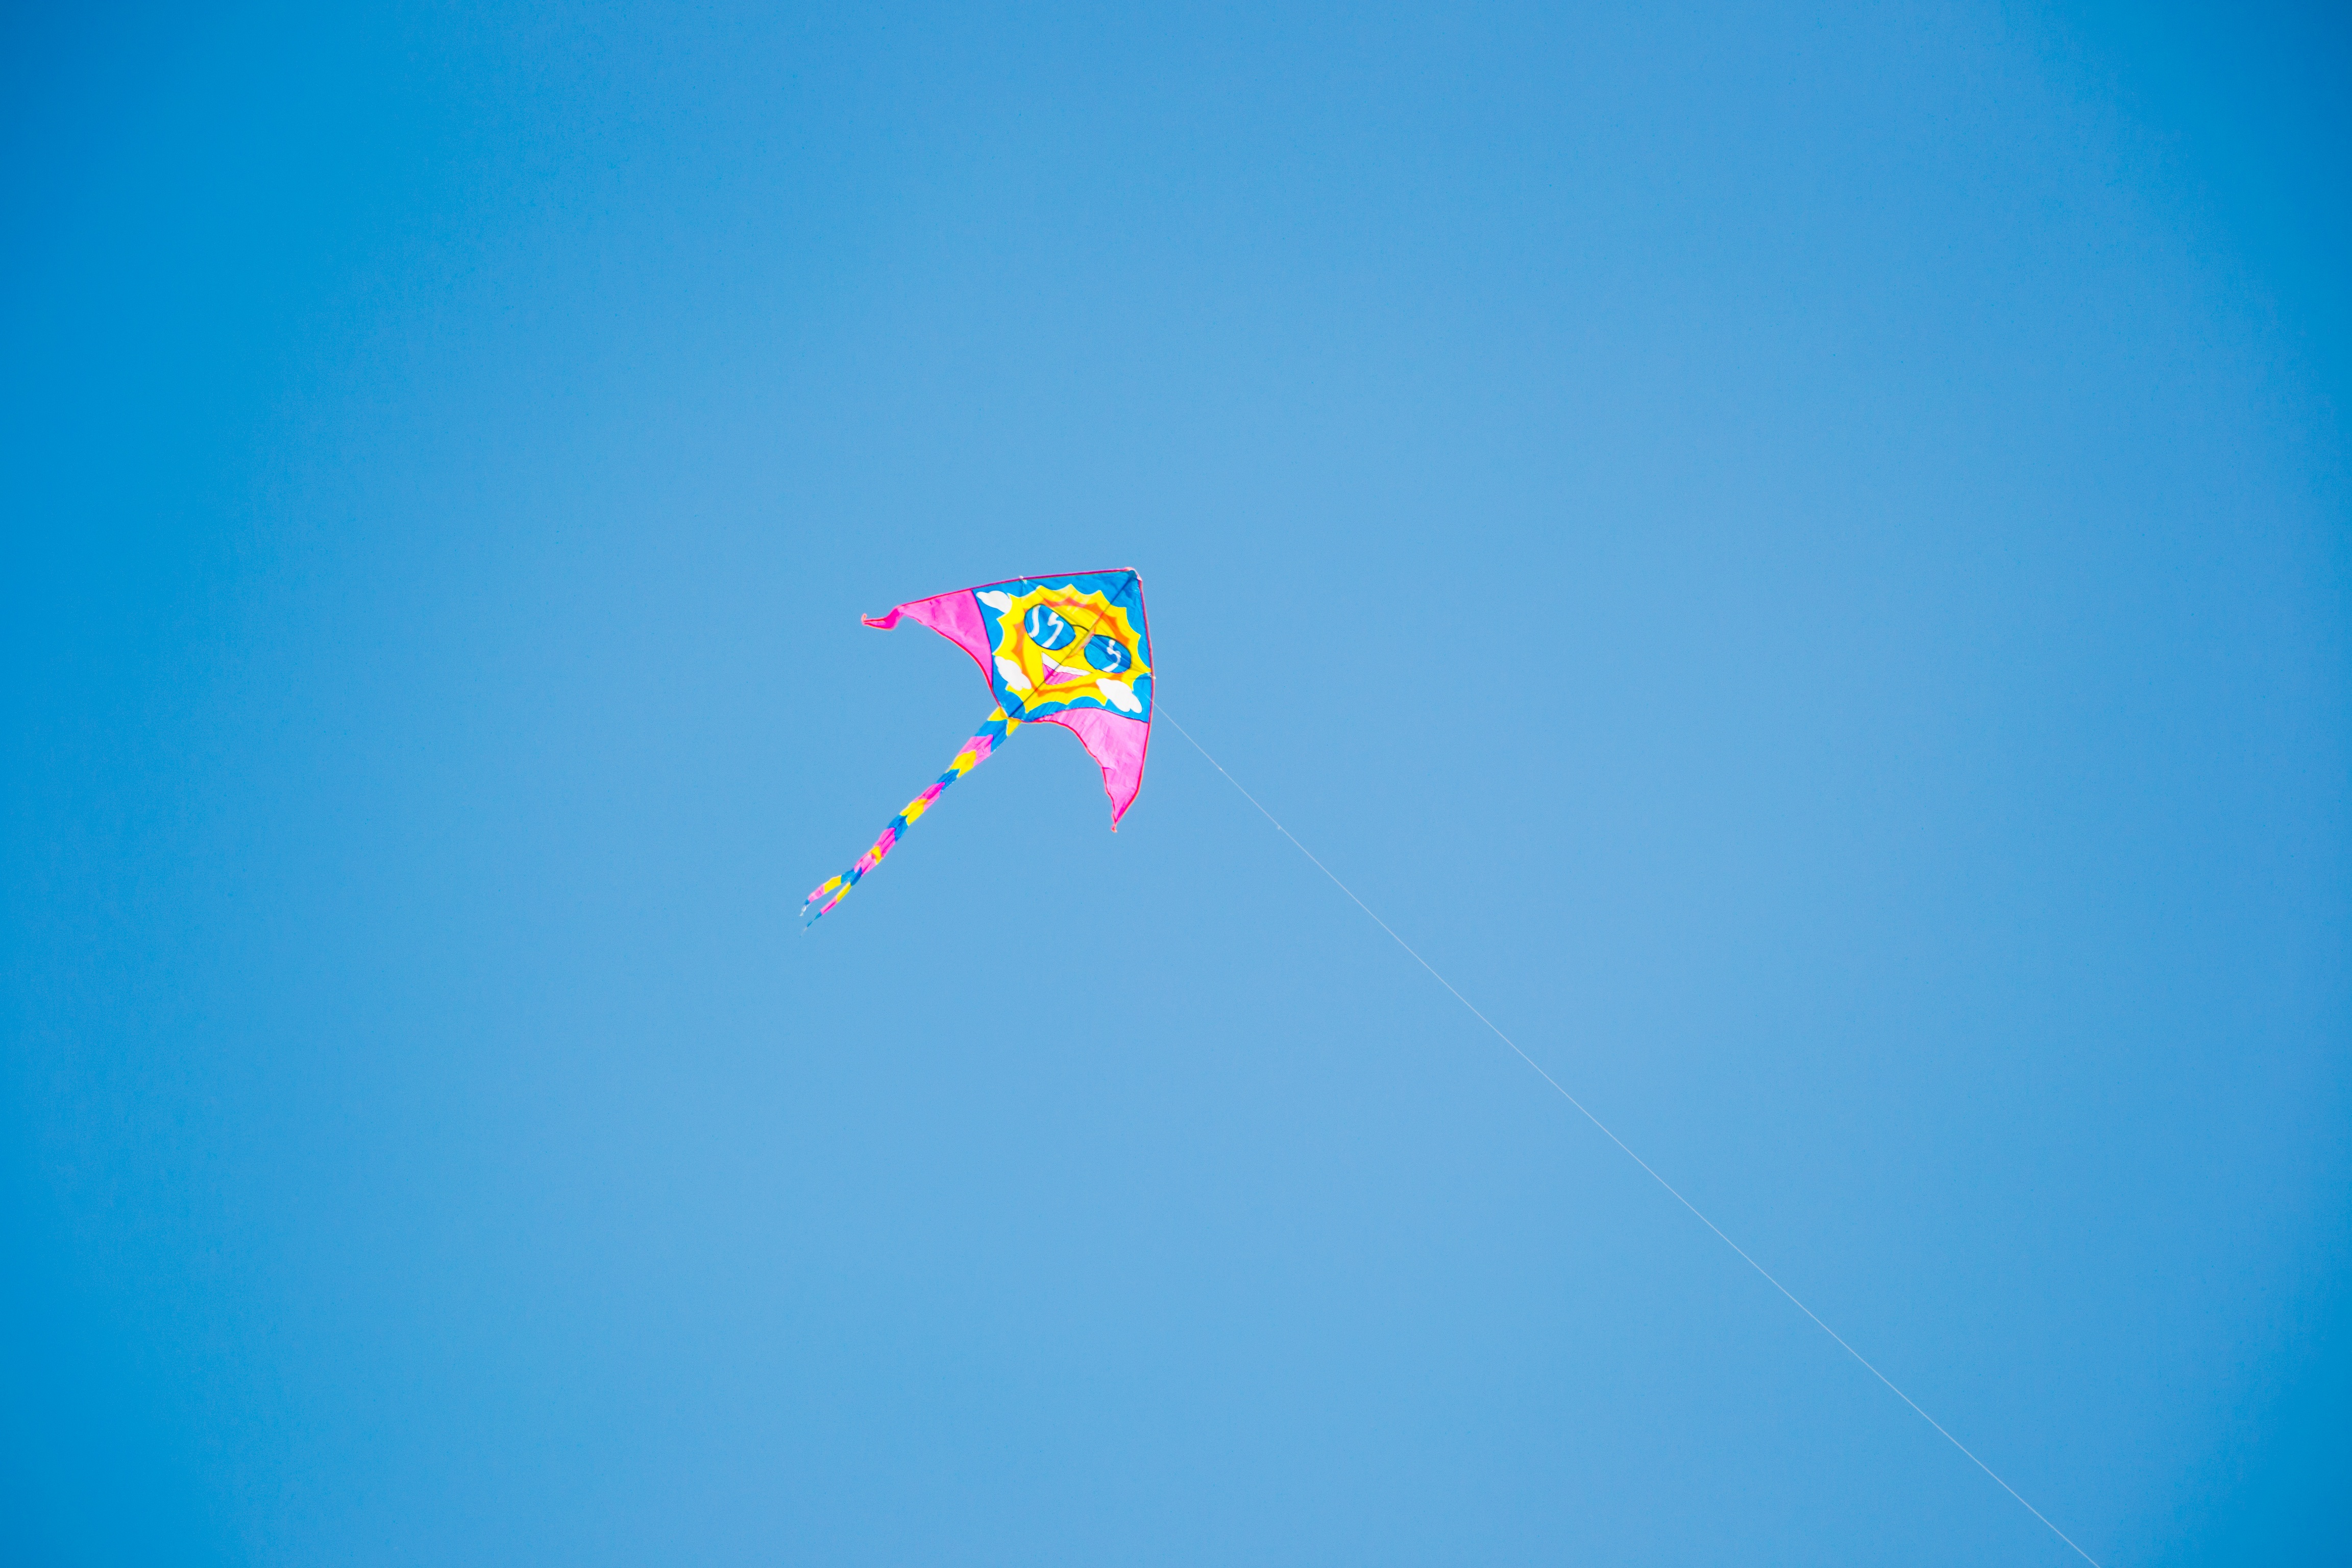
landscape, nature, rope, cloud, sky, photo, kite, peace, holiday, blue, extreme sport, toy, solar, parachute, children, illustration, happy, happiness, sports, turkey, parachuting, blow away, for kids, kite photo, sunny kite, break off, windsports, kite sports